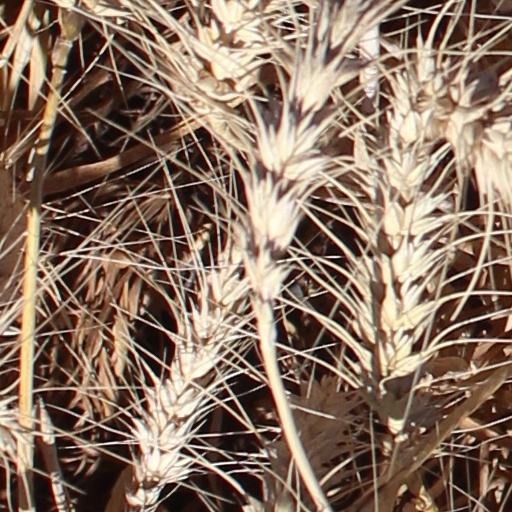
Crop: wheat